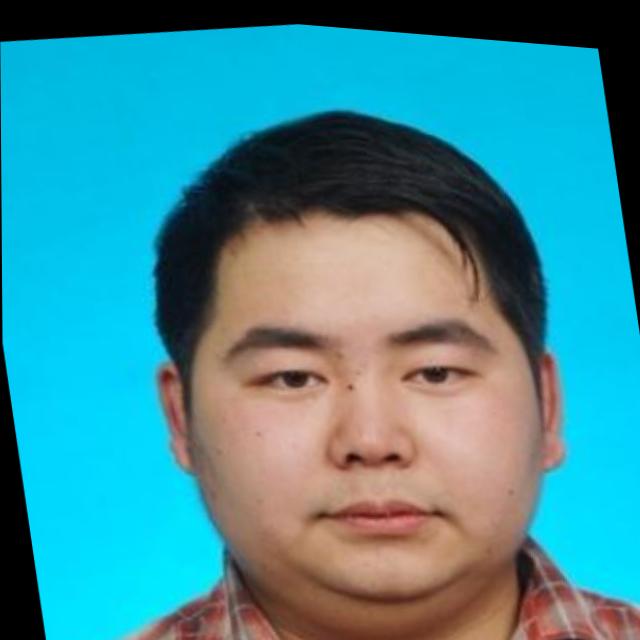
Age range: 21-44